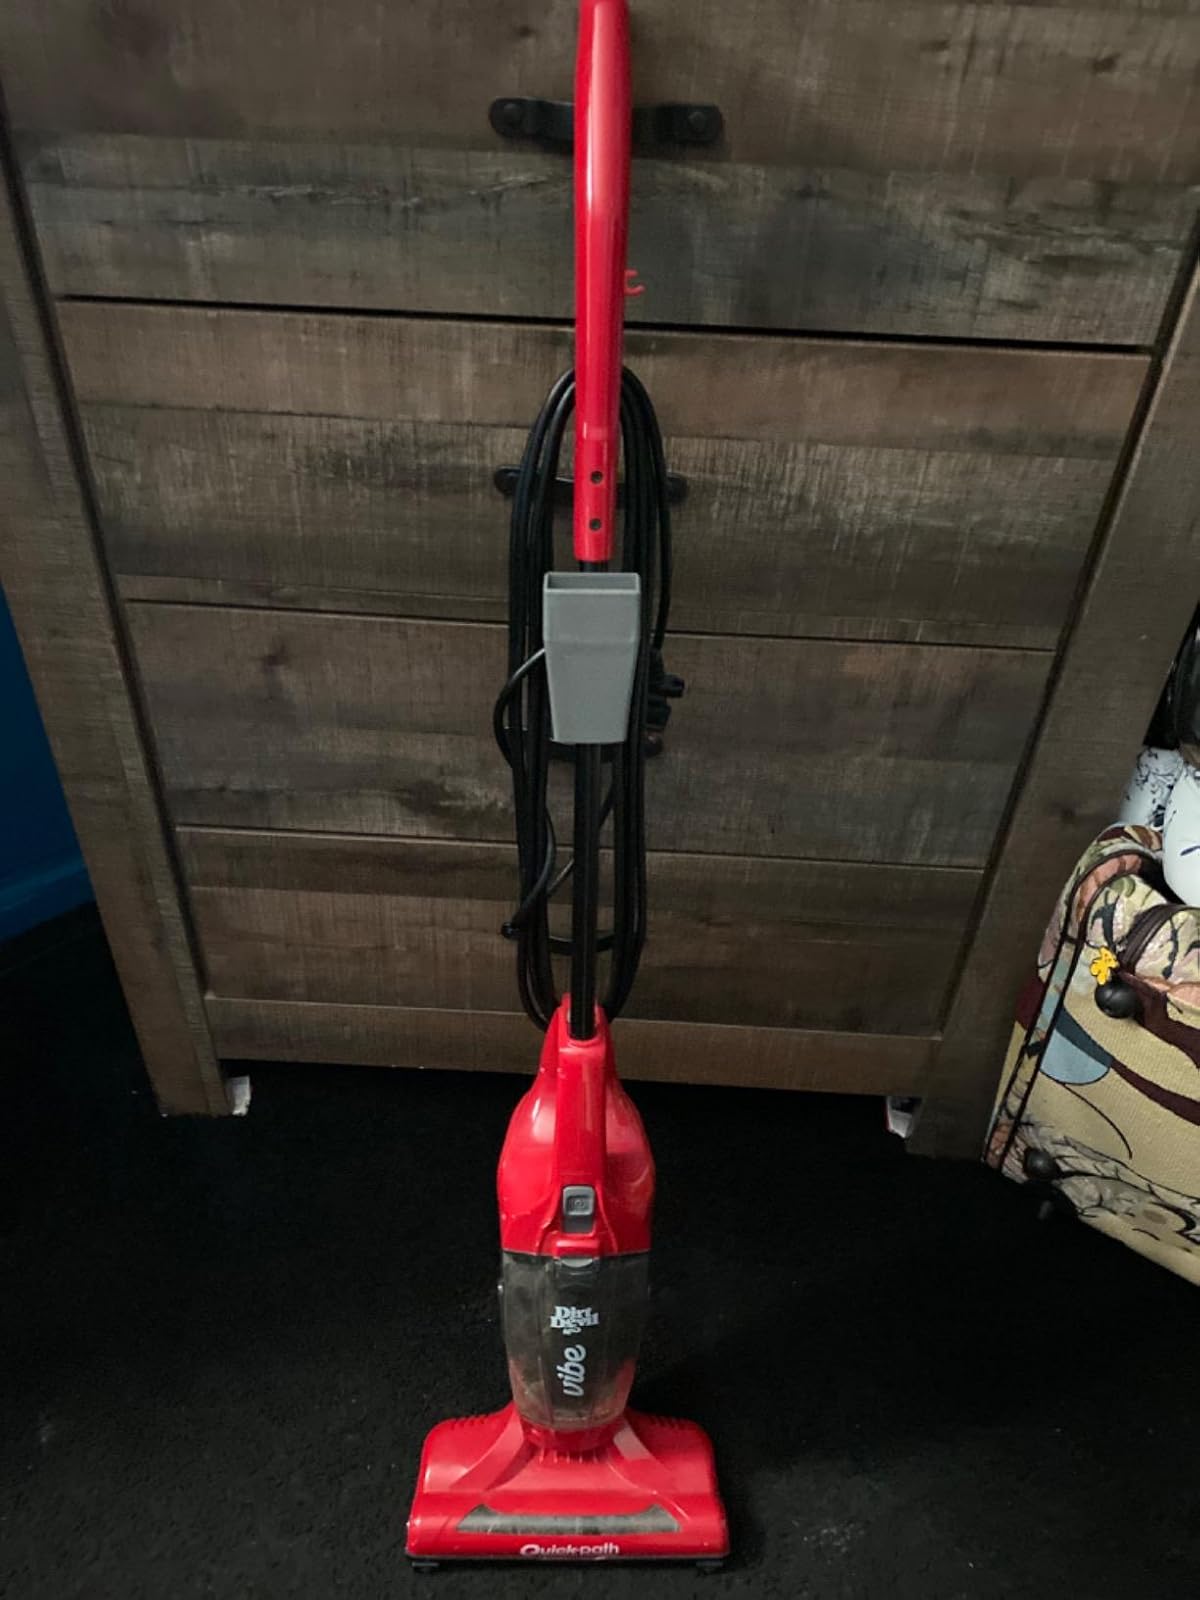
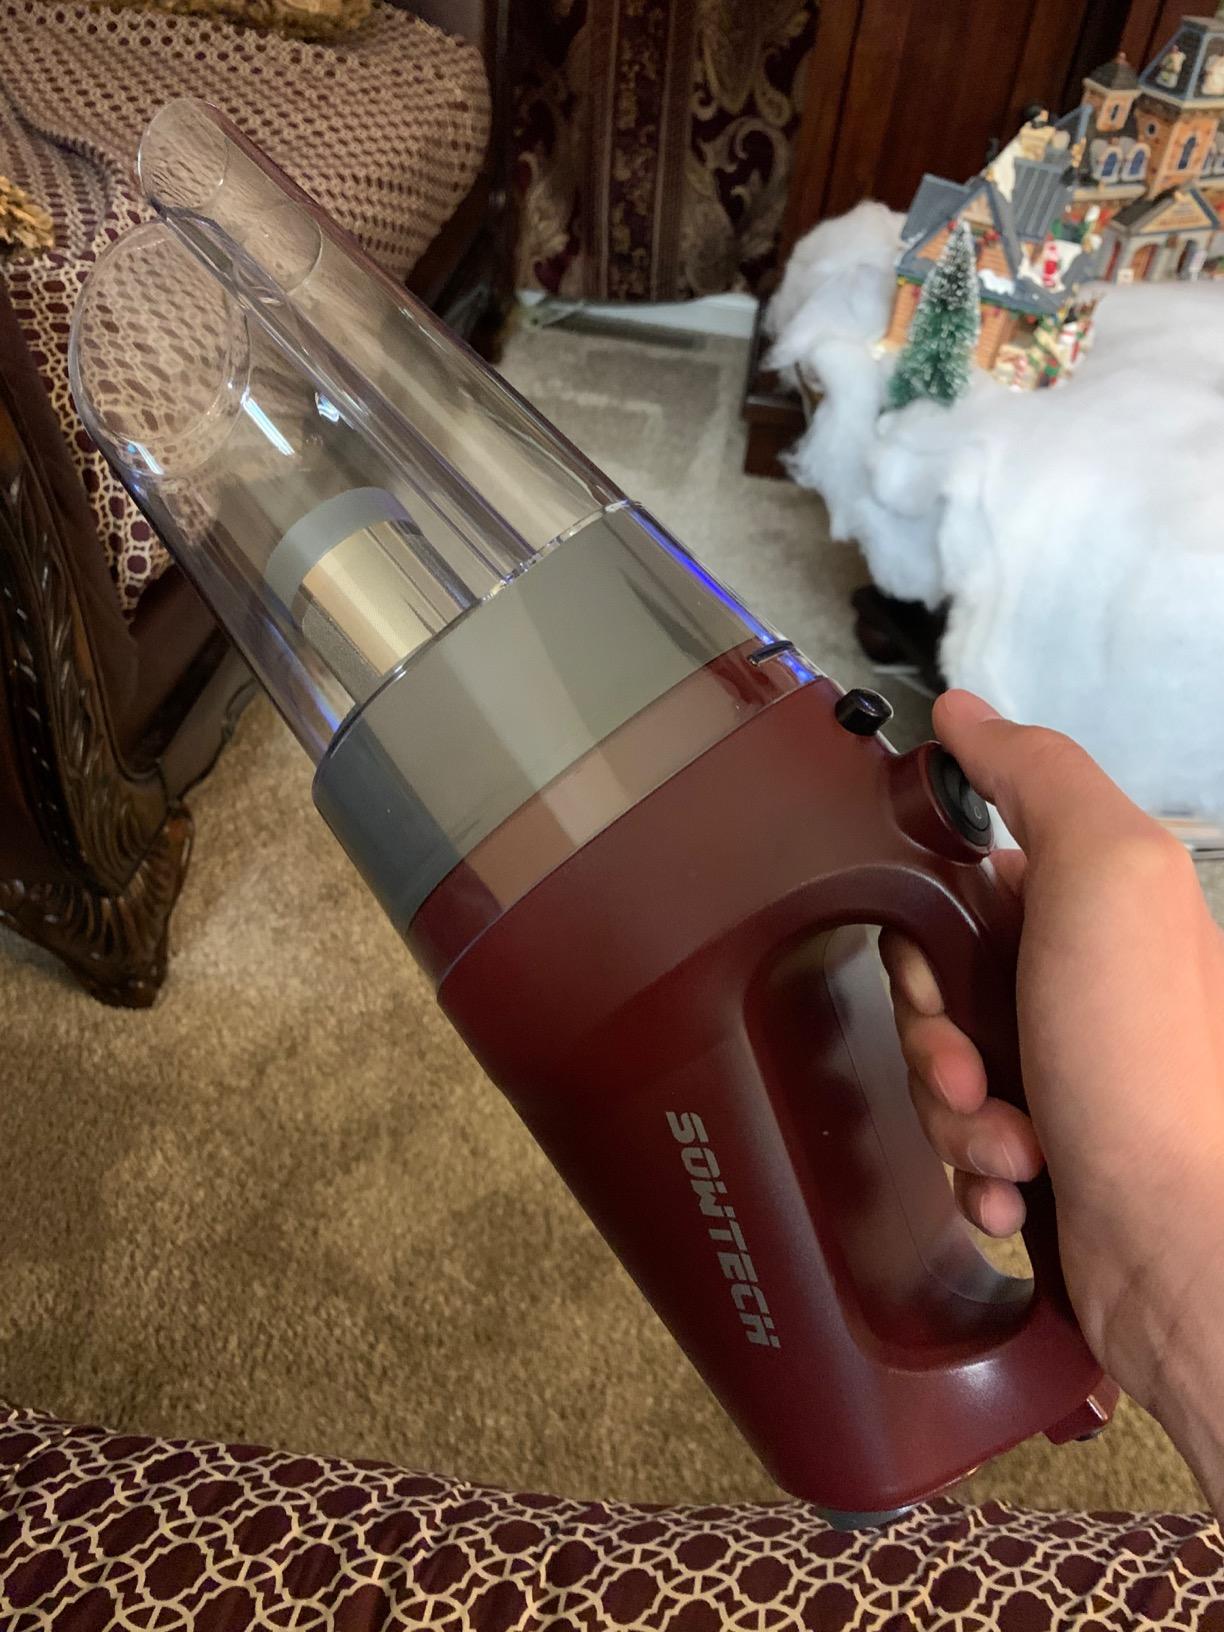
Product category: items_vacuum
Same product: no